Chromodomain

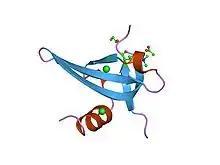
Structure of polycomb chromodomain.

Chromodomains are evolutionarily conserved protein domains found across a wide variety of eukaryotic species. Some chromodomain-containing genes have multiple alternative splicing isoforms that omit the chromodomain entirely. They are prominent in chromatin-associated proteins, such as the Polycomb-group (PcG) proteins and Heterochromatin Protein 1 (HP1), where they function as methylated lysine readers involved in gene regulation and chromatin remodeling, facilitating both gene silencing and activation by modifying chromatin structure. Chromodomain-containing proteins also bind methylated histones and appear in the RNA-induced transcriptional silencing complex.